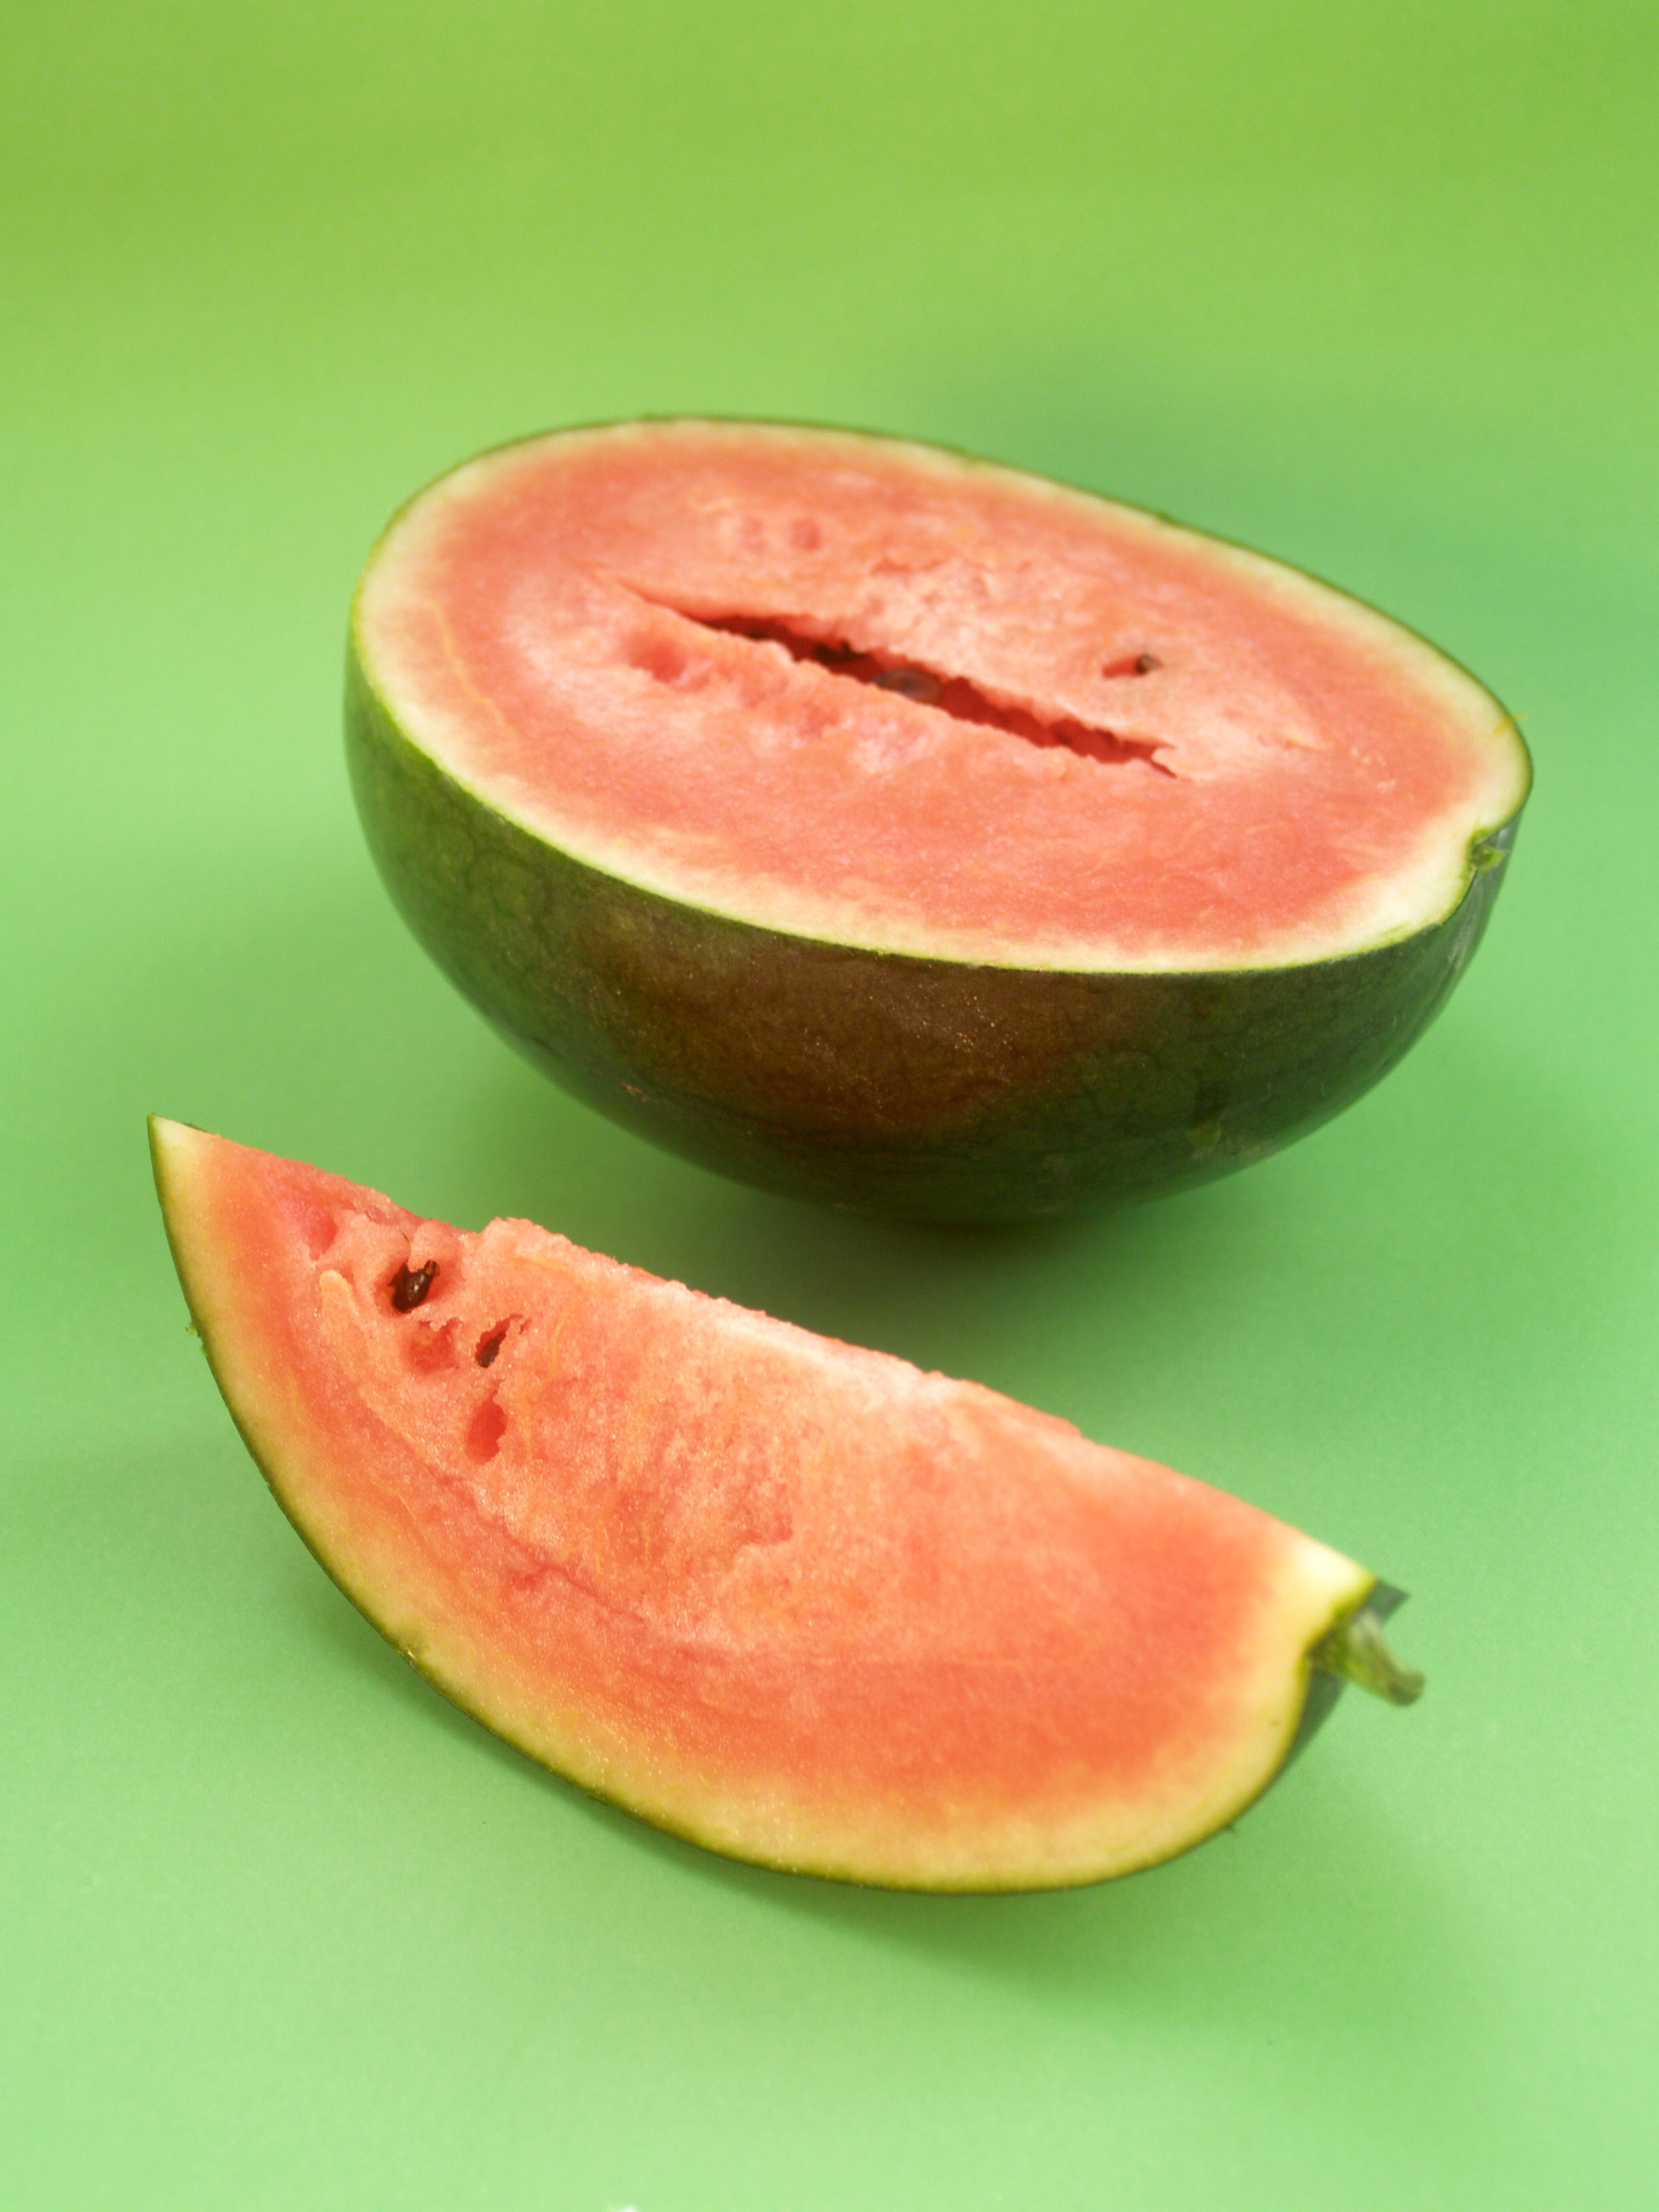
plant, white, fruit, sweet, isolated, food, red, produce, tropical, studio, fresh, juicy, healthy, snack, dessert, eat, watermelon, delicious, slice, cut, vitamin, background, nutrition, refreshment, diet, healthy food, melon, portion, flowering plant, sweet food, eating healthy, seeded, diet food, watermelon white background, watermelon isolated, watermelon slice, seeded watermelon, land plant, citrullus, cucumber gourd and melon family